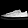
Label: Sneaker